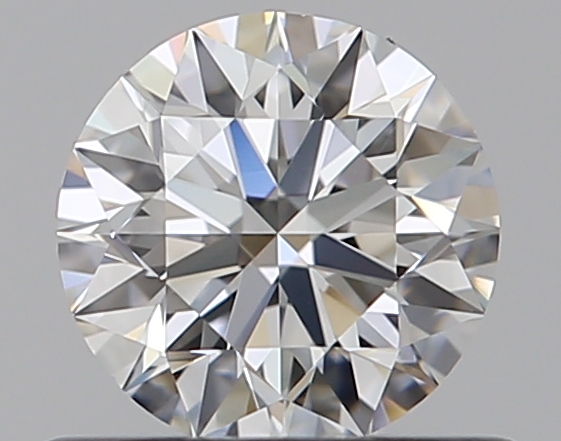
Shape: round
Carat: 0.51
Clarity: VS1
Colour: F
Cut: EX
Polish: EX
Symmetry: EX
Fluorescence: F
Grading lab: GIA
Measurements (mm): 5.09 x 5.12 x 3.18